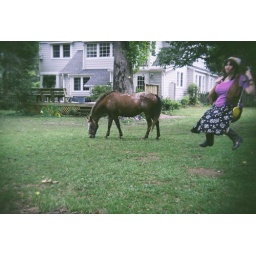
This horse stays in the backyard and eats grass all day long.